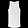
Label: T - shirt / top